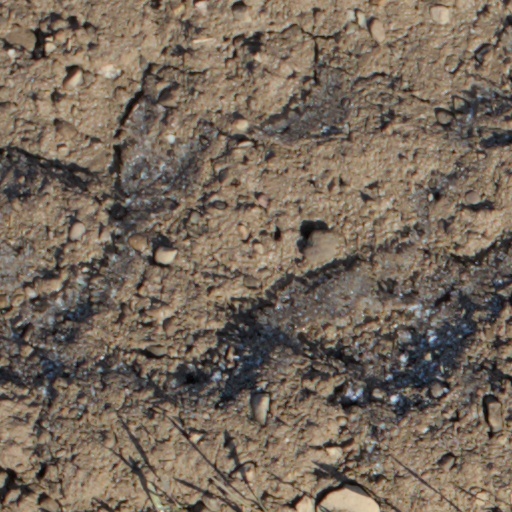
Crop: wheat